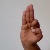
The image shows a hand gesture representing the letter 'F' in Indian Sign Language.